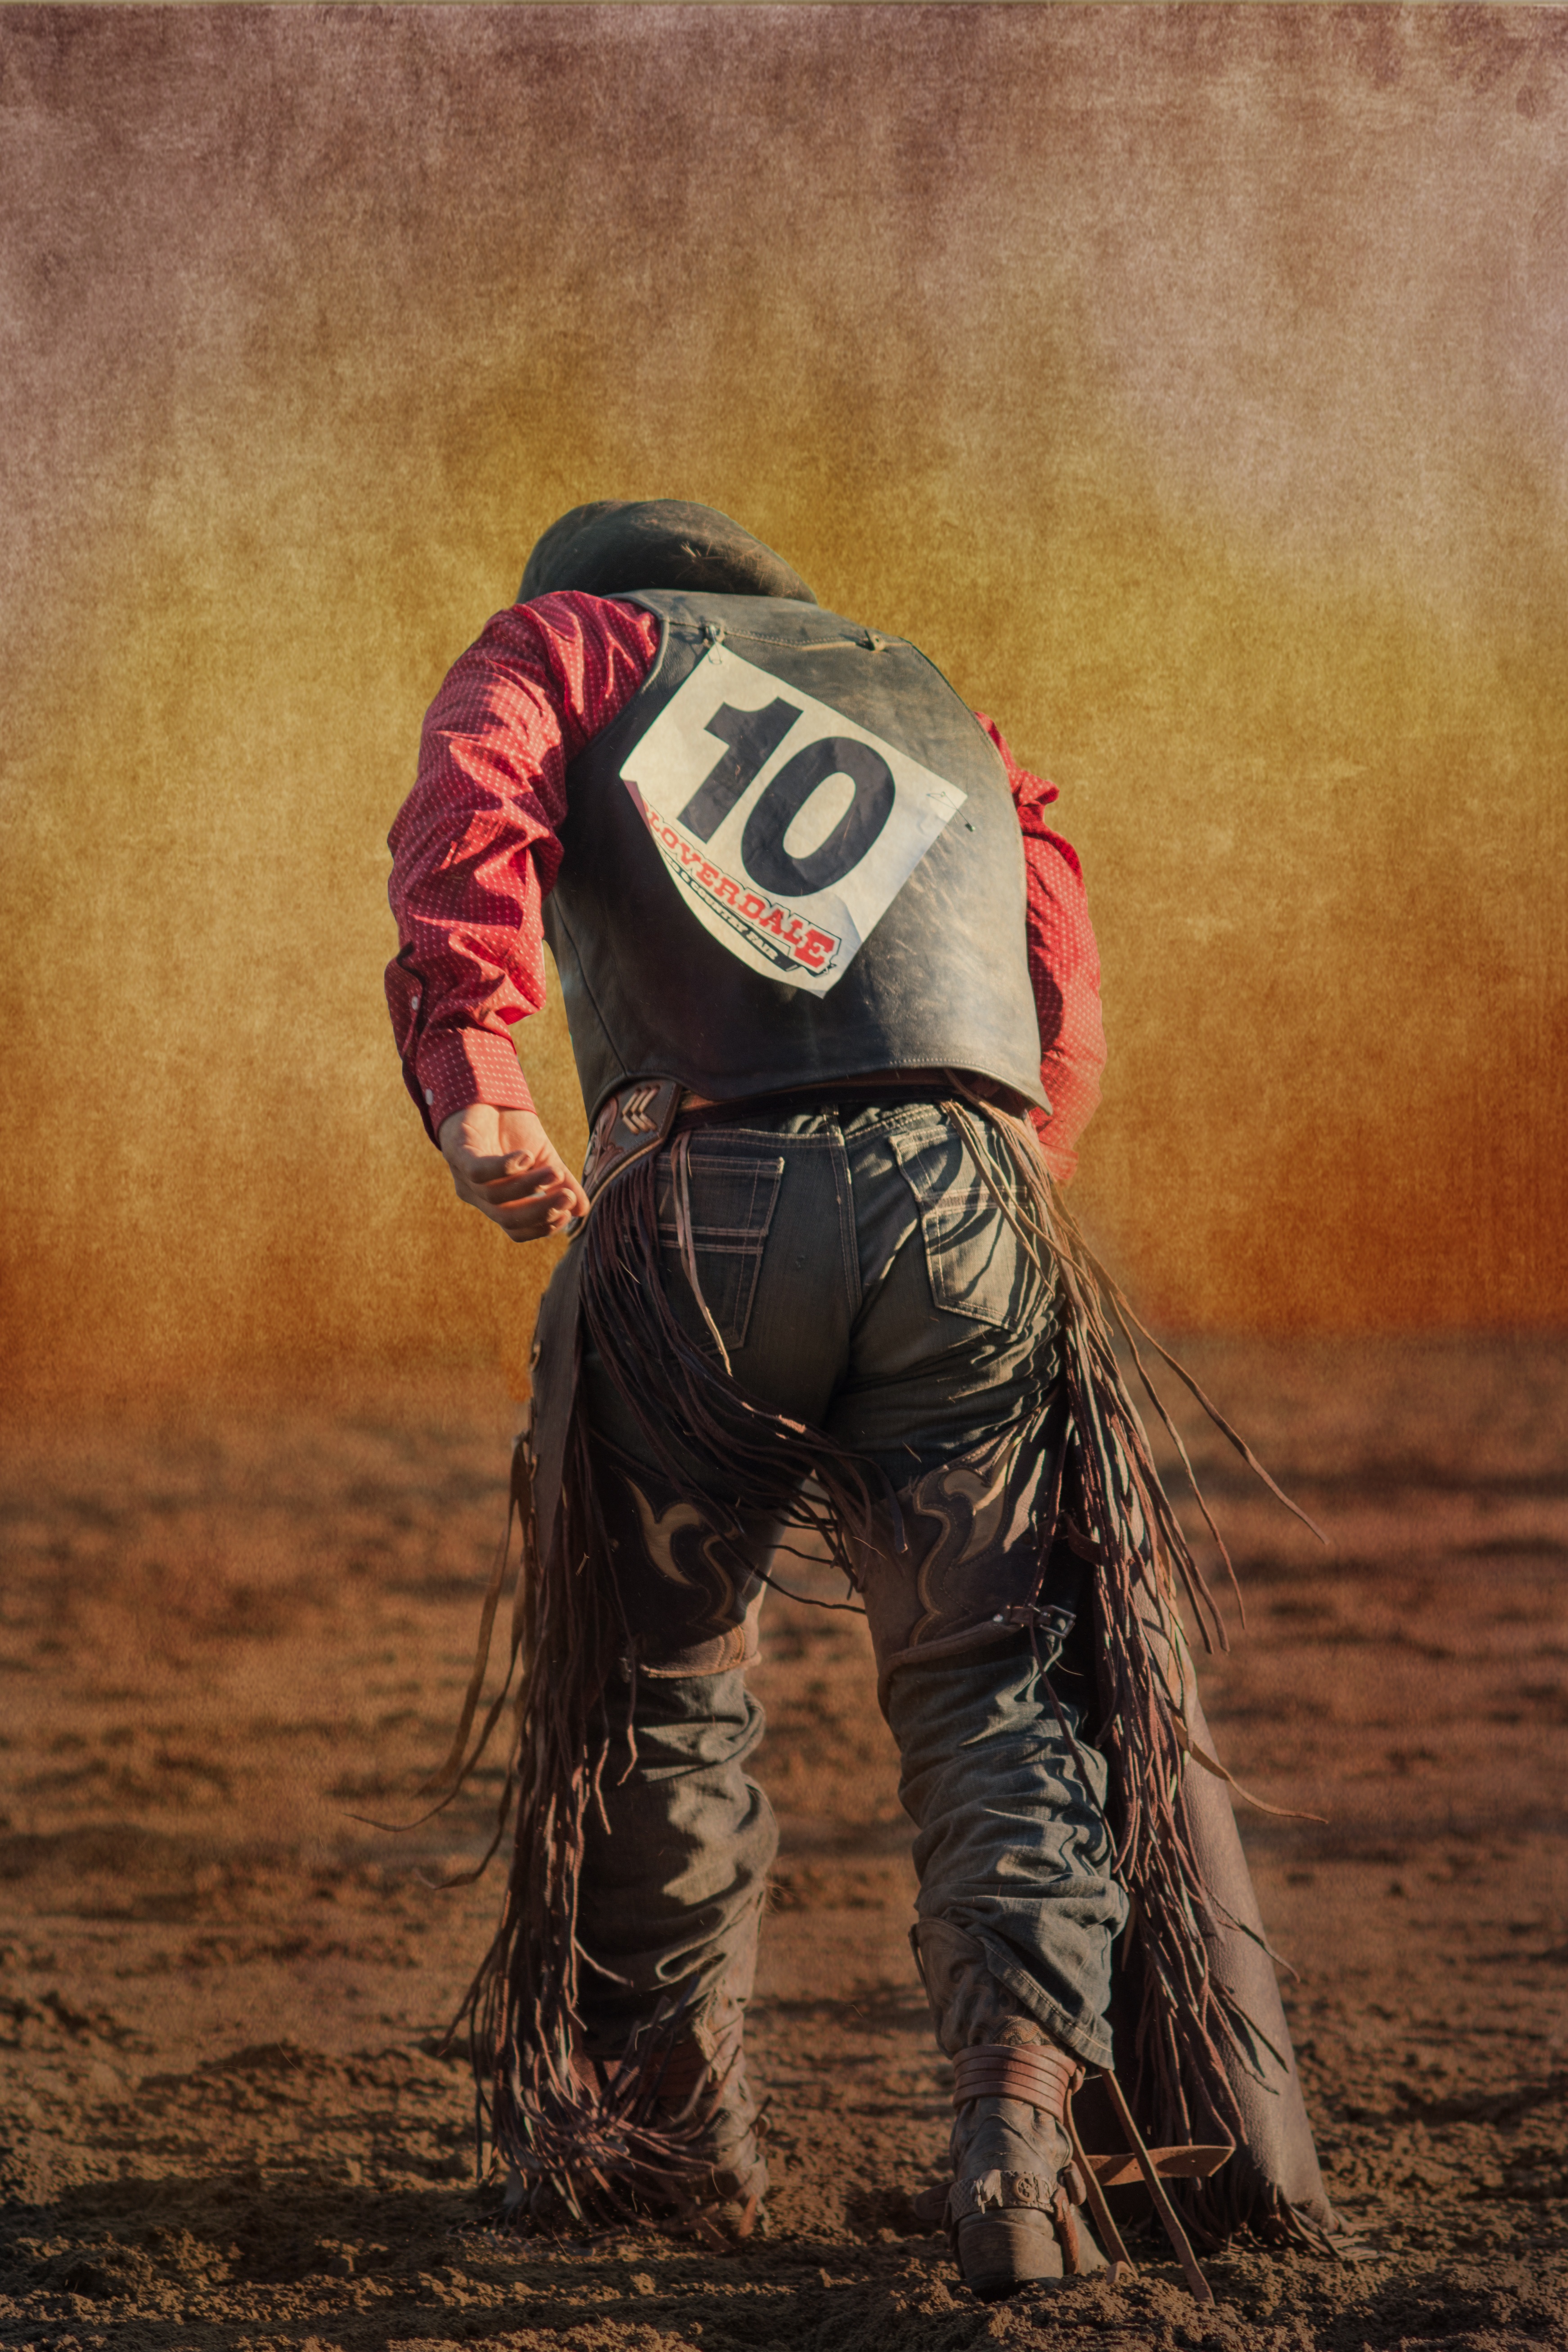
man, person, rope, photography, country, wild, red, horse, west, cowboy, photograph, image, rodeo, bucking, lasso